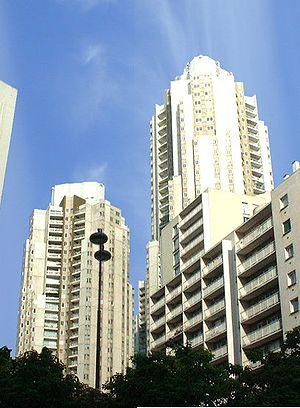
Un quartier est une subdivision d'une ville ou d'un territoire. C'est aussi souvent une échelle d'appropriation d'une partie de la ville par ses habitants, donc un ensemble urbain comportant certaines caractéristiques particulières ou une certaine unité.
Les Orgues de Flandre sont un ensemble de bâtiments d'habitation situé dans le quartier de la Villette de Paris. Ils comprennent la tour Prélude, le plus haut immeuble d'habitation et le sixième plus haut bâtiment de la capitale.
La rue Riquet est une rue longue de 1 267 mètres située en grande partie dans le 19ᵉ arrondissement de Paris et qui se prolonge dans le 18ᵉ arrondissement en enjambant les rails de chemins de fer arrivant de la gare de l'Est grâce au pont de la rue Riquet.
Voici une liste des plus hauts bâtiments de l'agglomération parisienne.